Matt Lamb (cricketer)

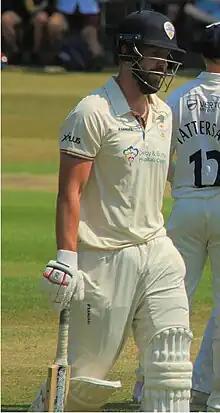
Lamb in 2023

Matthew James Lamb (born 19 July 1996) is a former English cricketer. He made his first-class debut for Warwickshire on 6 September 2016 in the 2016 County Championship. He made his List A debut for Warwickshire in the 2017 Royal London One-Day Cup on 5 May 2017. He made his Twenty20 debut on 11 August 2019, for Warwickshire in the 2019 t20 Blast.